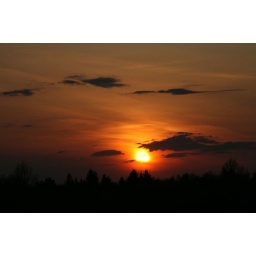
Evening clouds in a sunset sky